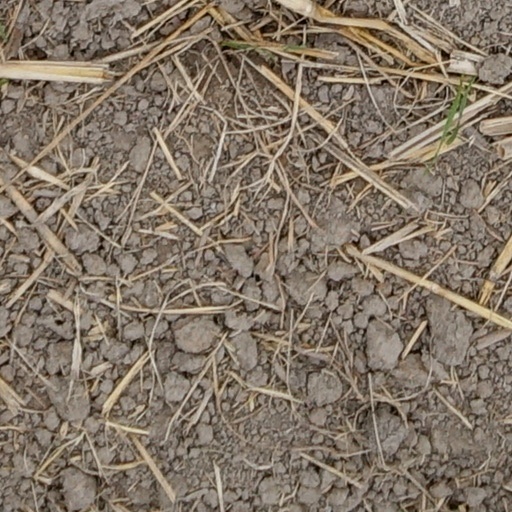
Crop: wheat